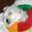
Label: dog